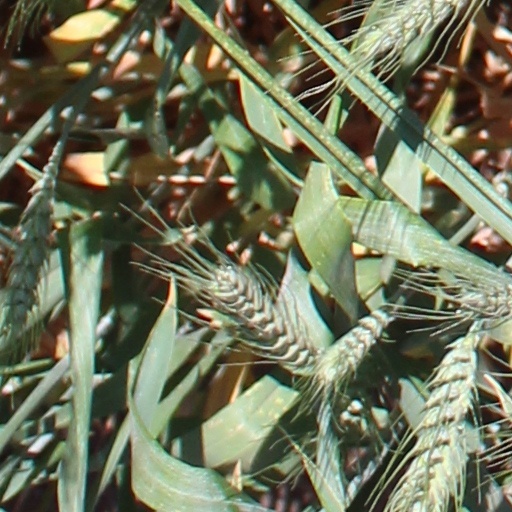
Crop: wheat